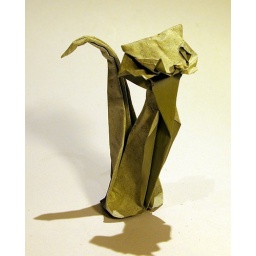
Grey paper pasted with white tissue paper (which was in a packing box of shoes).Wet folding (my first wet folding)